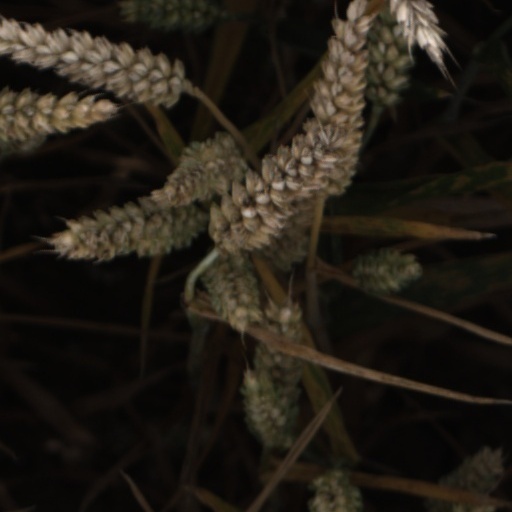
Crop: wheat